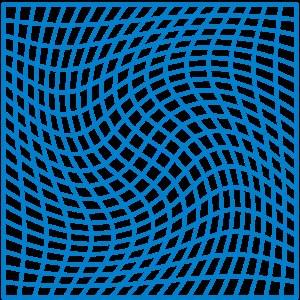
En mathématiques, un difféomorphisme est un isomorphisme dans la catégorie usuelle des variétés différentielles : c'est une bijection différentiable d'une variété dans une autre, dont la bijection réciproque est aussi différentiable.